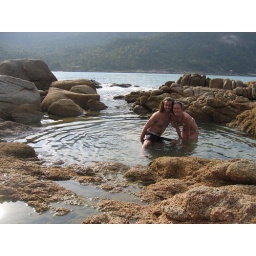
around bottle beach